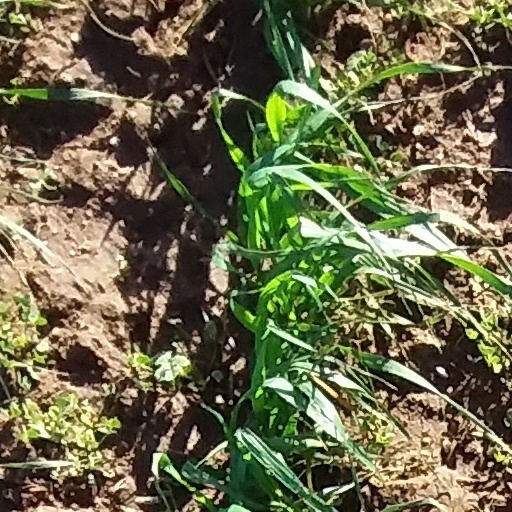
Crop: wheat